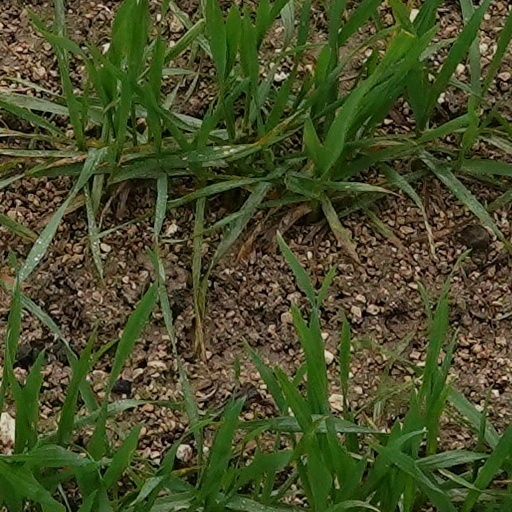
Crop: wheat